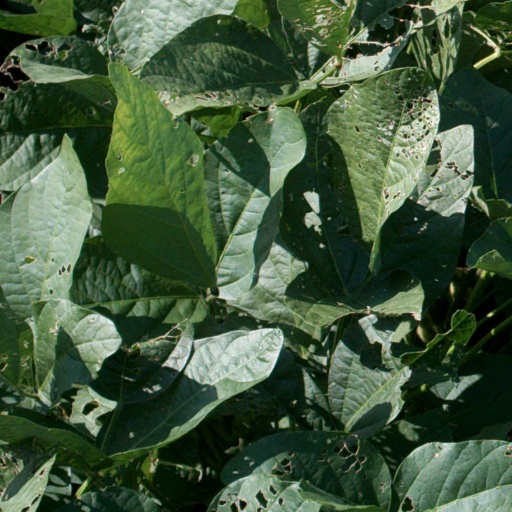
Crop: soybean